Whose Line Is It Anyway? (British TV series)

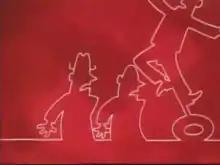
A frame from the series 6 to 9 opening sequence for "Whose Line Is It Anyway?", inspired by "La Linea" animation. Series 10 used a variation, with the line characters in neon pink on a Hollywood skyline background.

In 1988, Dan Patterson and Mark Leveson approached the BBC with a concept for a new comedy programme, involving a group of performers conducting games that encompassed improvisational comedy. The title of their concept was a comedic riposte to the radio programme "What's My Line", which had recently moved to a television format, merged to the title of a 1972 play, "Whose Life Is It Anyway?". Their pitch was well liked by the broadcaster, who green-lighted a radio programme for broadcast on BBC Radio 4, commissioning six episodes. Both Patterson and Leveson opted for it to be presented by Clive Anderson, with John Sessions and Stephen Fry as the regular performers accompanied by two guest stars each episode, while music was provided by Colin Sell.